JD McDonagh

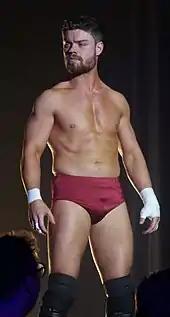
Devlin in 2018

Devlin made his "NXT UK" debut on 31 October, defeating Tucker. On 28 November episode of "NXT UK", Devlin challenged Pete Dunne for the NXT United Kingdom Championship in a losing effort. He then entered a feud with Travis Banks, setting up a match at on 12 January 2019. However, both competitors attacked each other before the match could begin, with Devlin taking out the injured knee of Banks. He then referred to himself as Ireland's best fighter, establishing himself as a heel. He was interrupted by the general manager of the brand, Johnny Saint, who scheduled a match against an unknown opponent revealed to be Finn Bálor, who defeated Devlin. On 26 and 27 January, Devlin participated in the Worlds Collide tournament, winning a 15-man battle royal to earn a bye in the first round. He defeated Drew Gulak in the quarterfinals before being eliminated by Velveteen Dream in the semifinals. On 6 March episode of "NXT UK", Devlin defeated Banks in a falls count anywhere match to end their feud. At on 12 January 2020, Devlin lost to Tyler Bate.